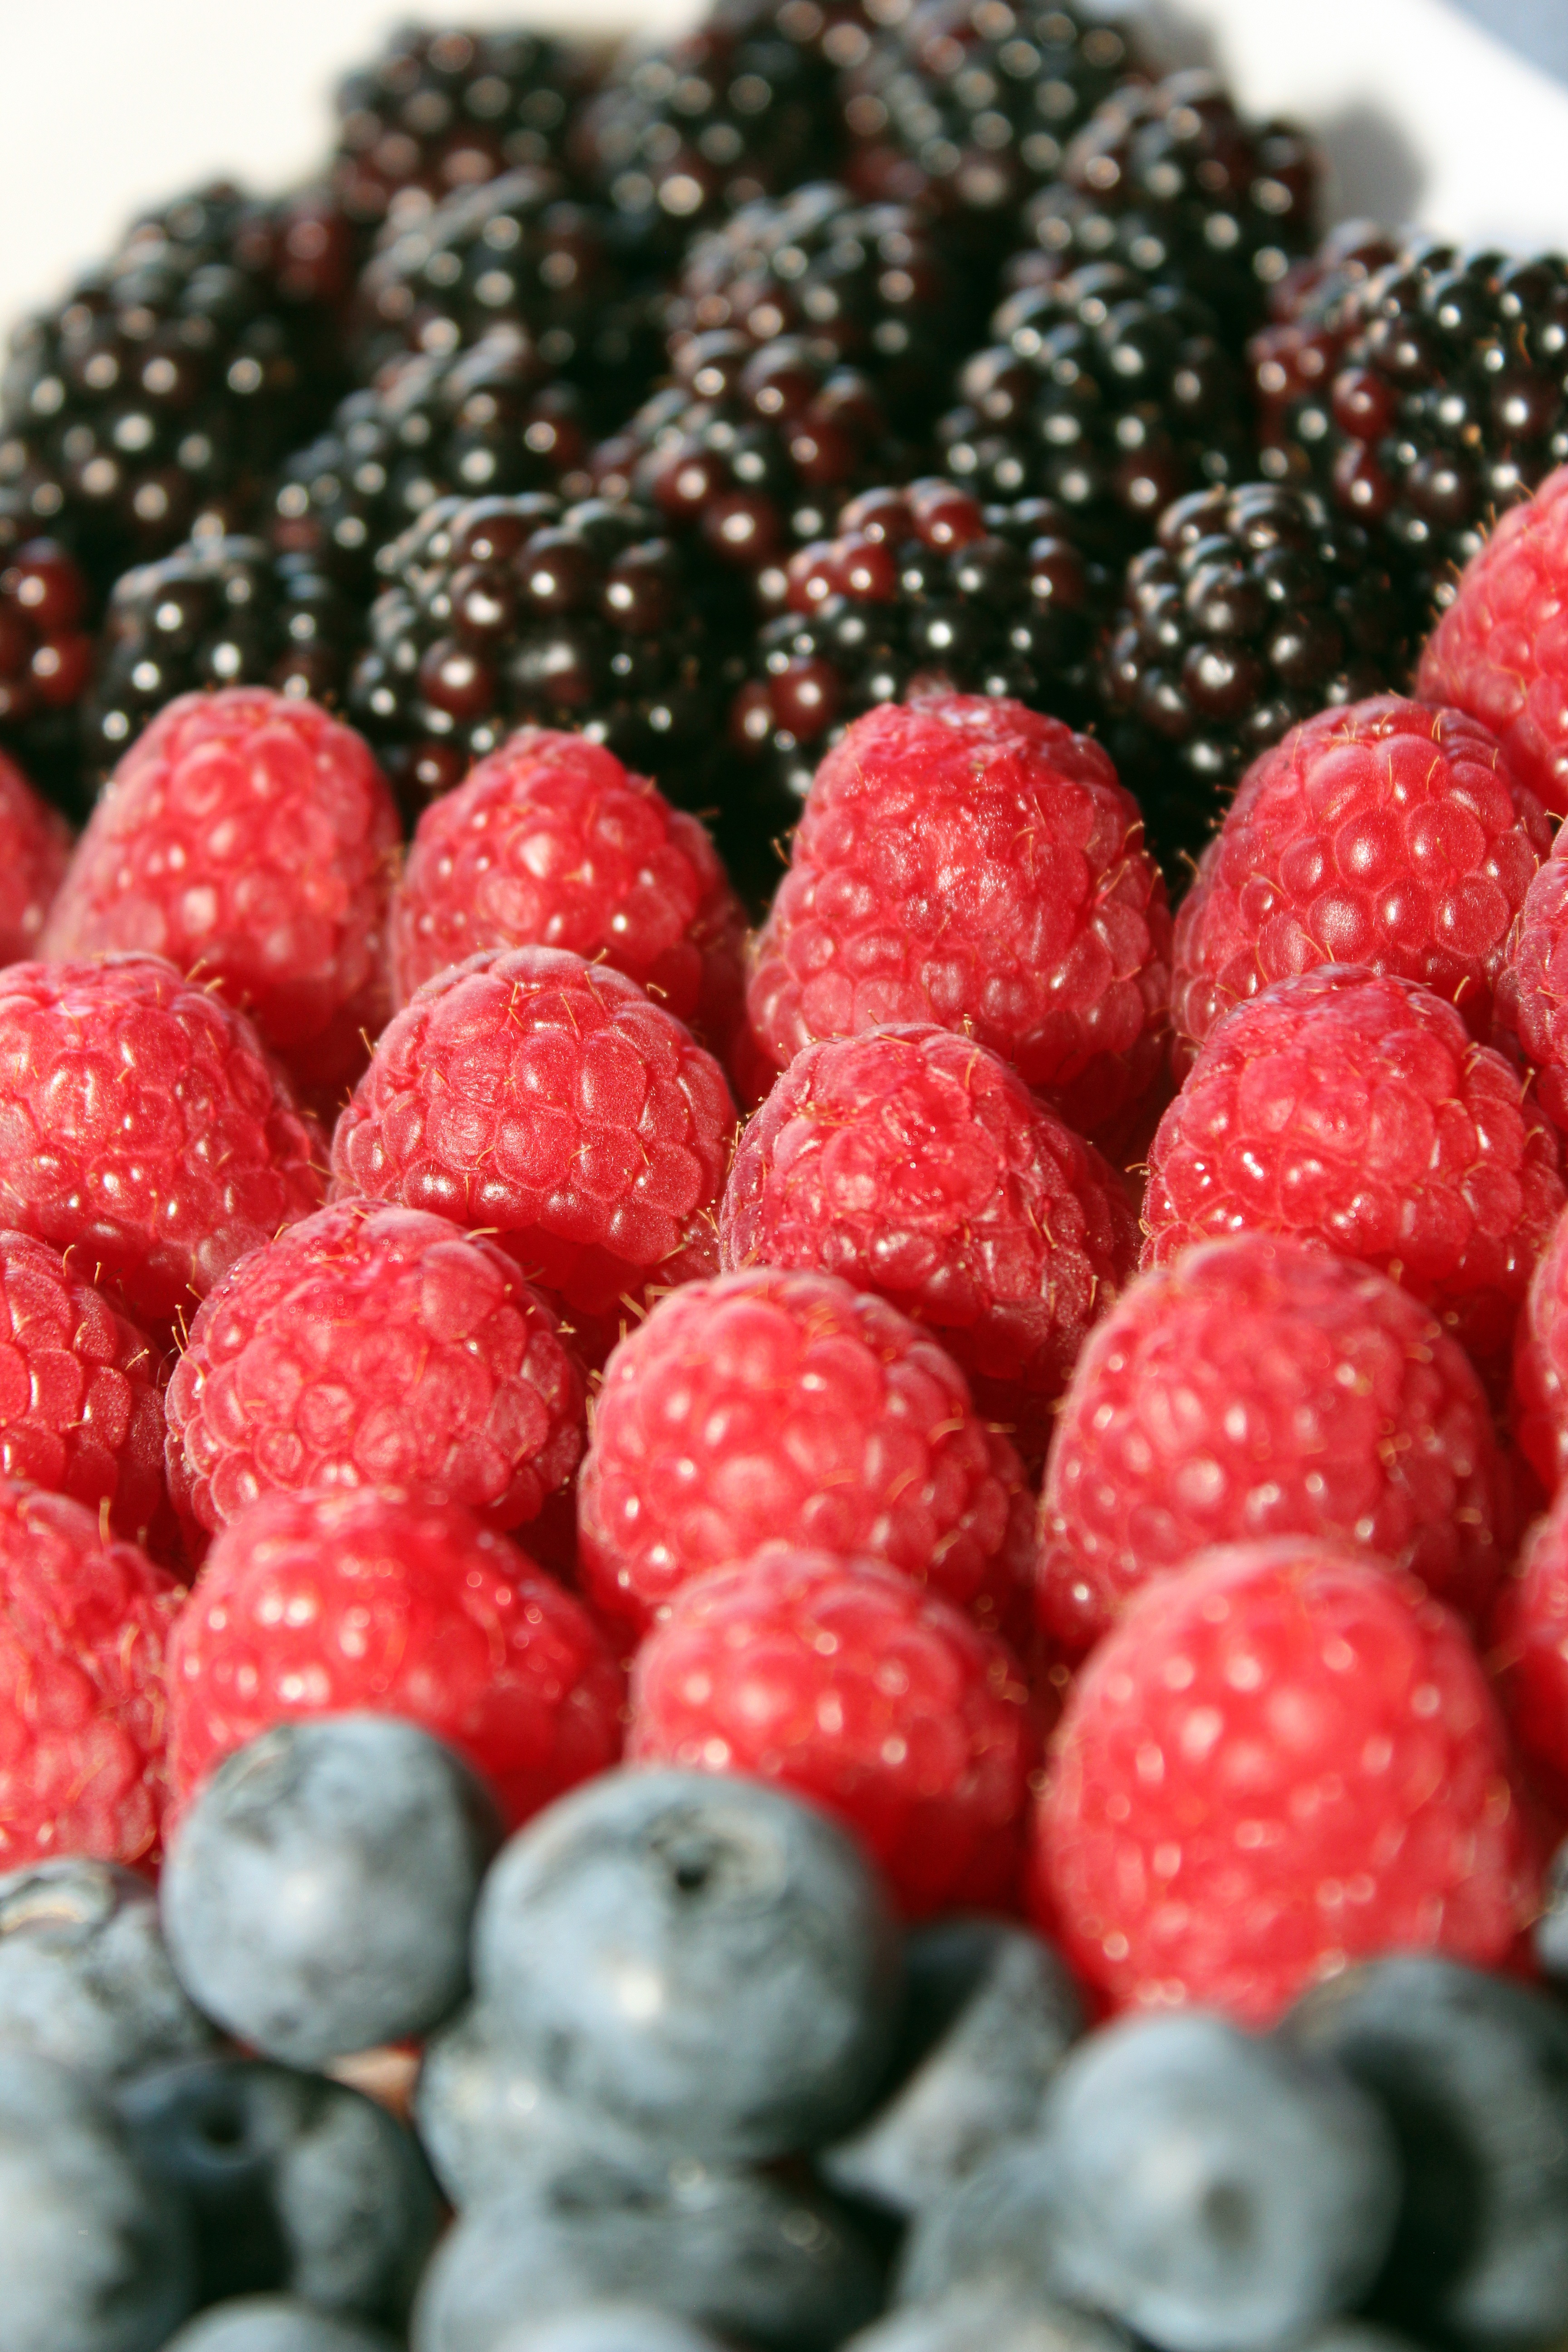
plant, raspberry, fruit, berry, food, produce, dessert, blackberry, blueberries, raspberries, blackberries, frutti di bosco, zante currant, boysenberry, loganberry, baubeeren